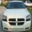
Label: automobile